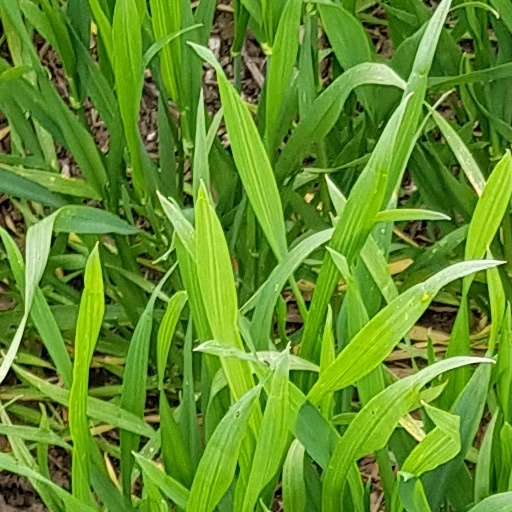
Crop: wheat